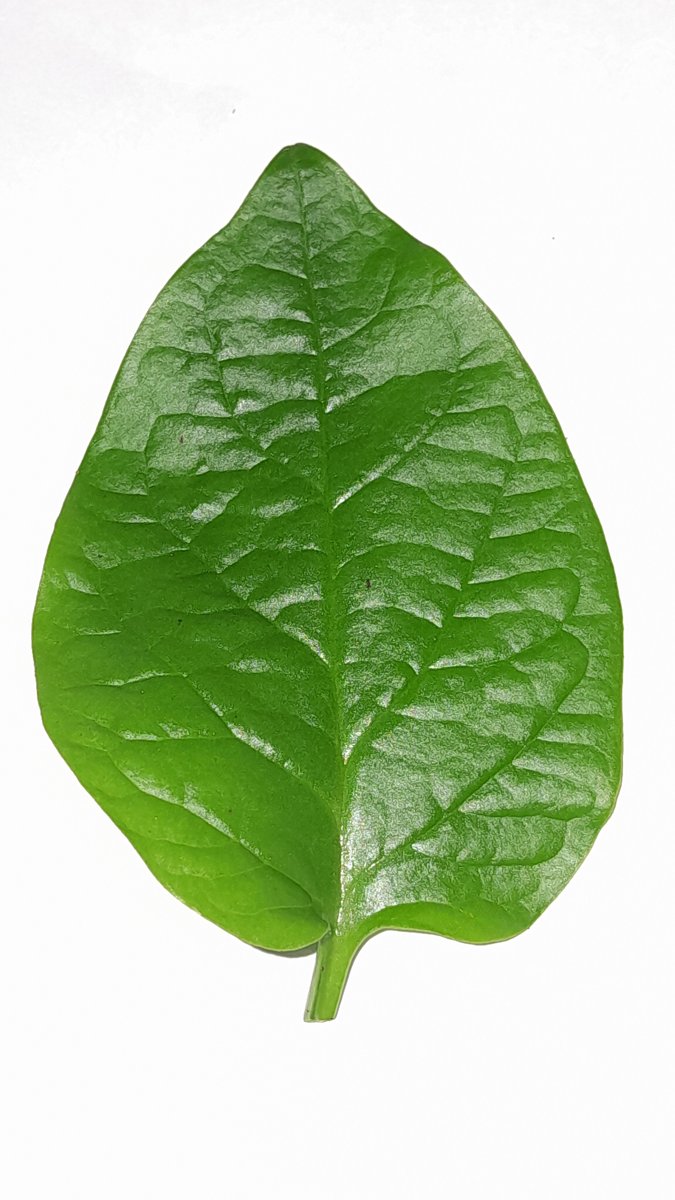
Label: Healthy-Leaf